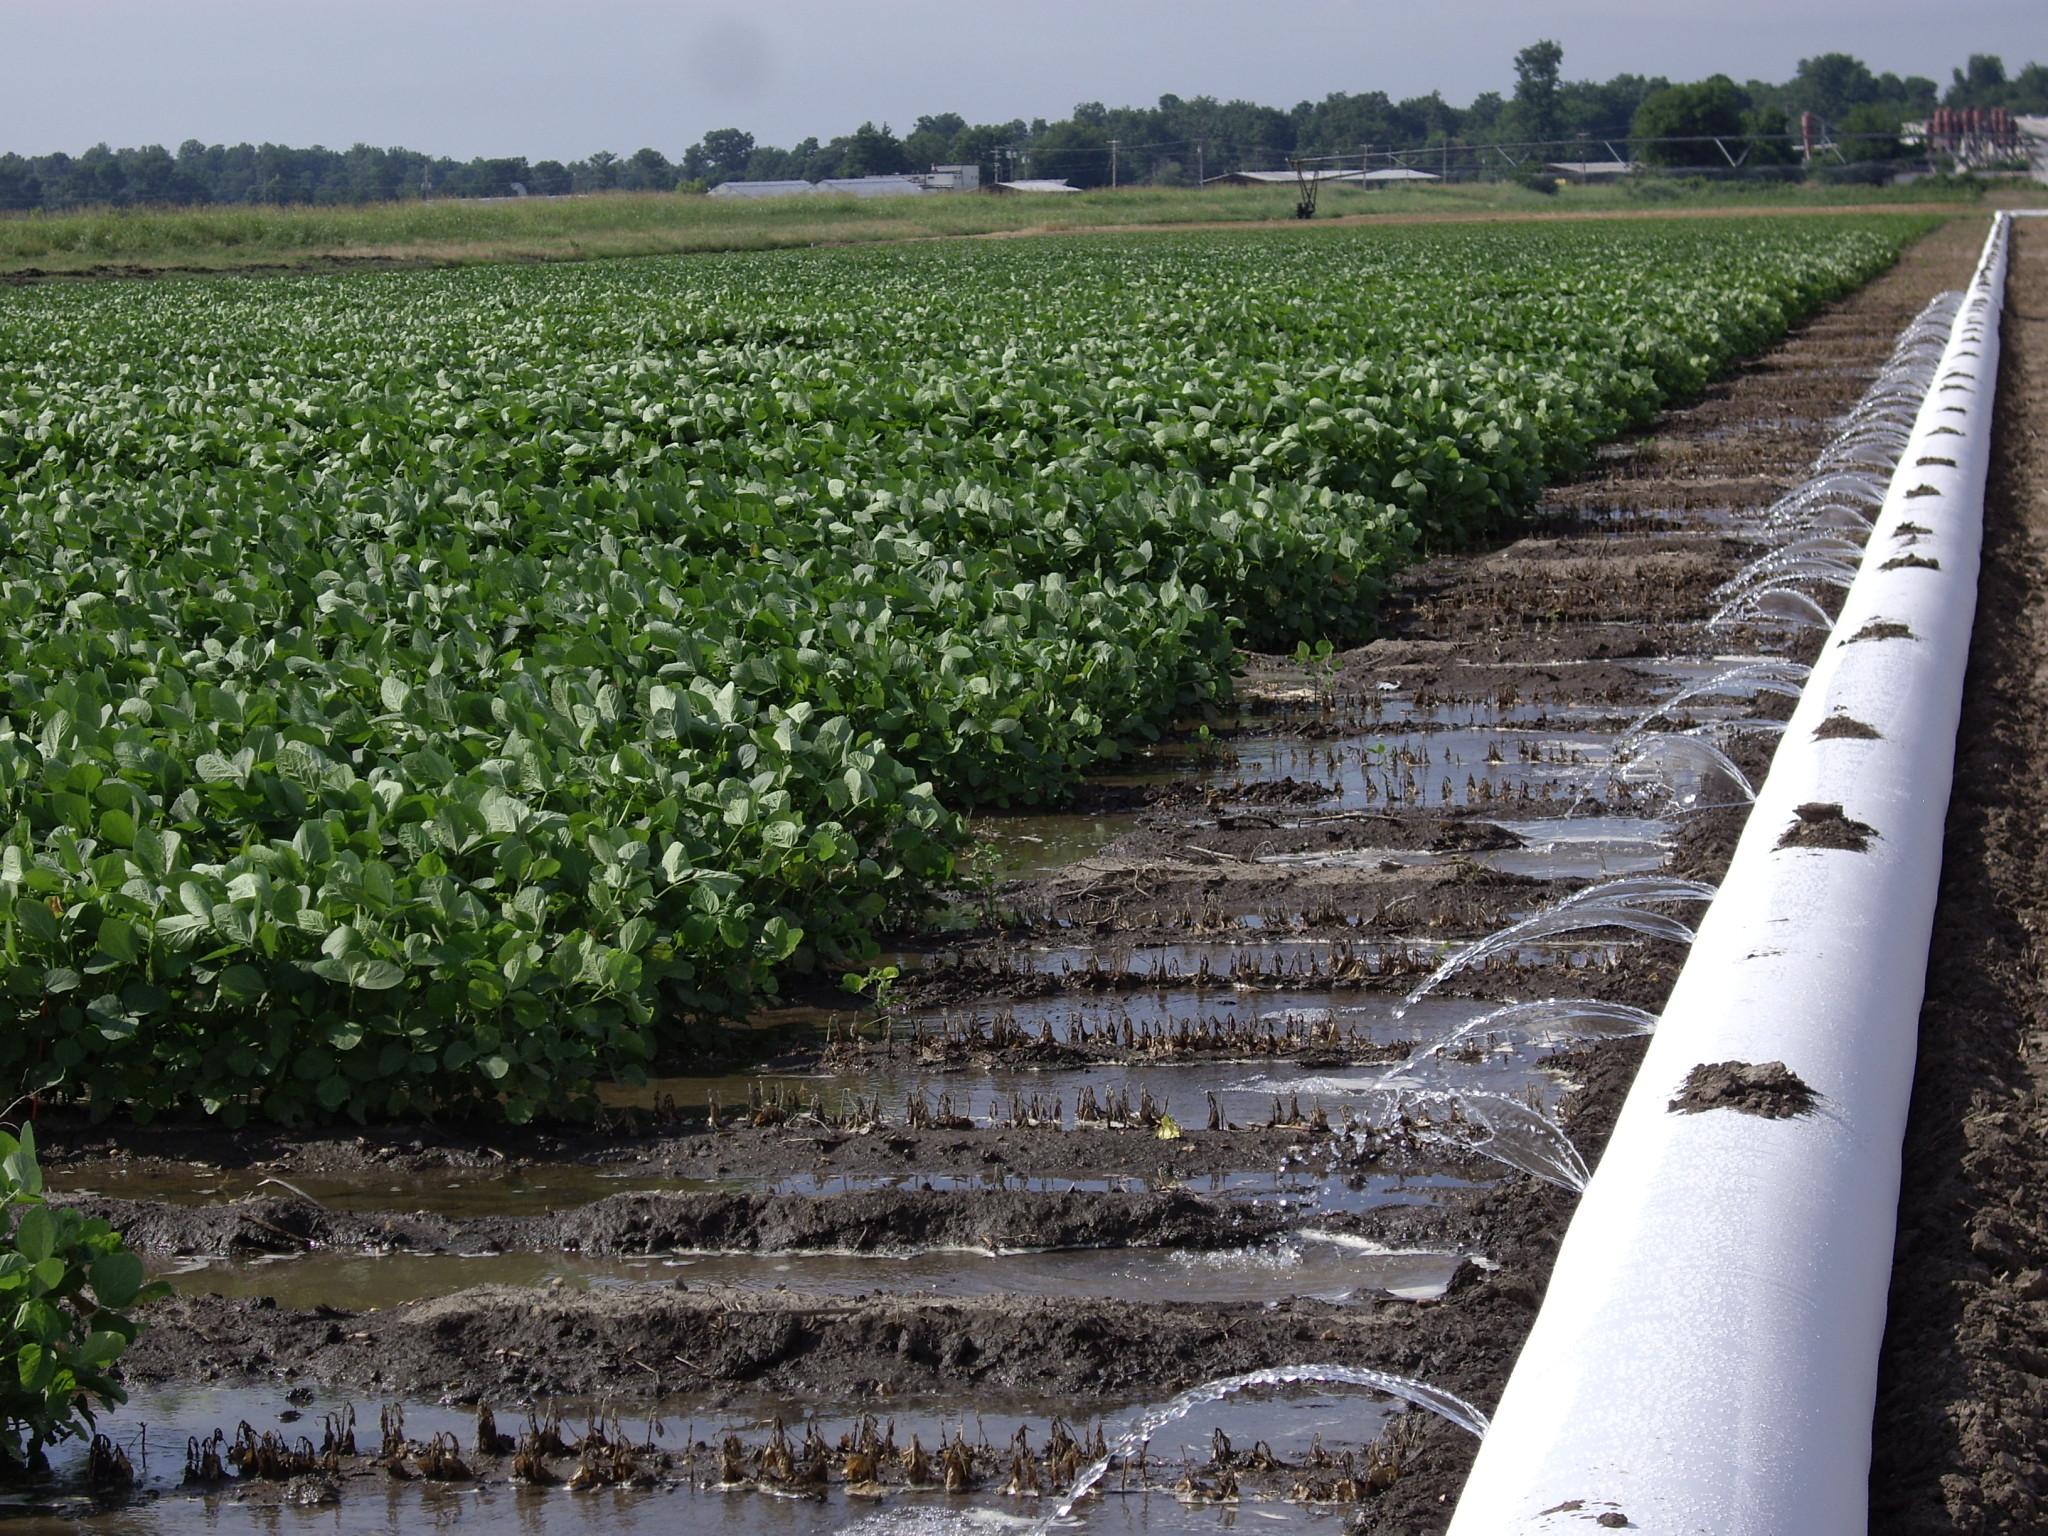
Shamba kubwa la maharagwe linamwagiliwa maji kwa kutumia mfumo wa kisasa wa umwagiliaji. Maji yanatoka kwenye bomba jeupe lililowekwa kando kando yakihakikisha mimea inapata unyevu wa kutosha.